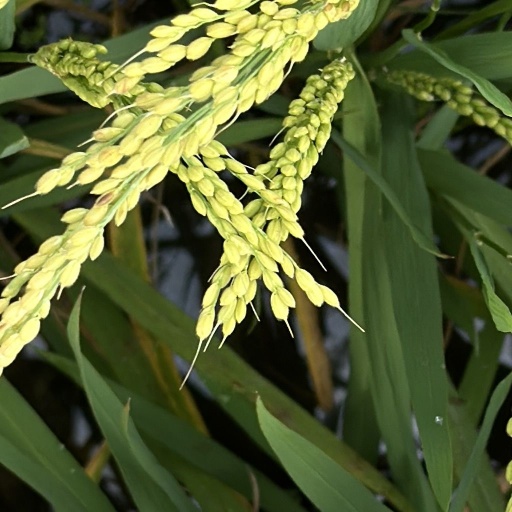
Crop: rice